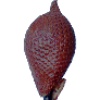
Label: salak